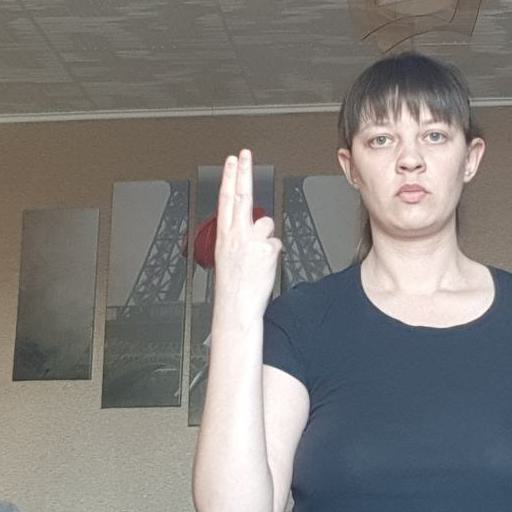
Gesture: two_up_inverted